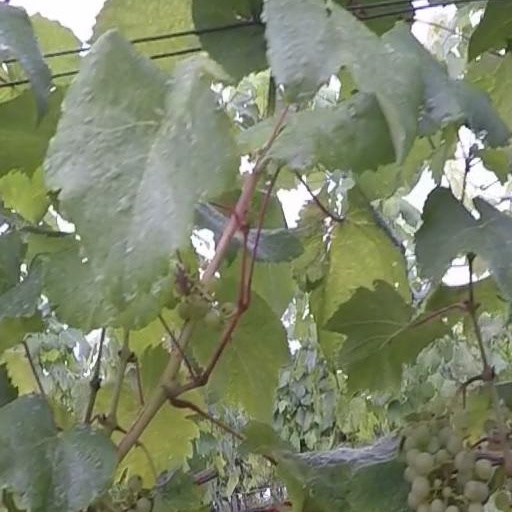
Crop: grape